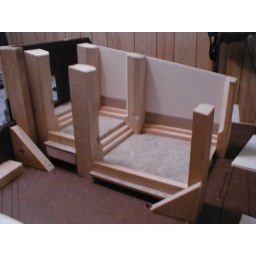
added chair rail above false stairs to spice up walls